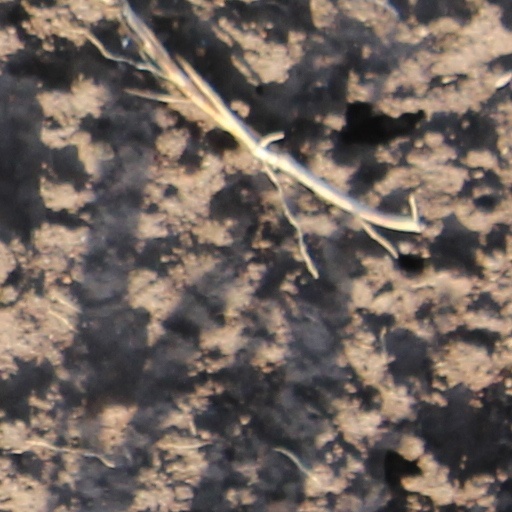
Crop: wheat